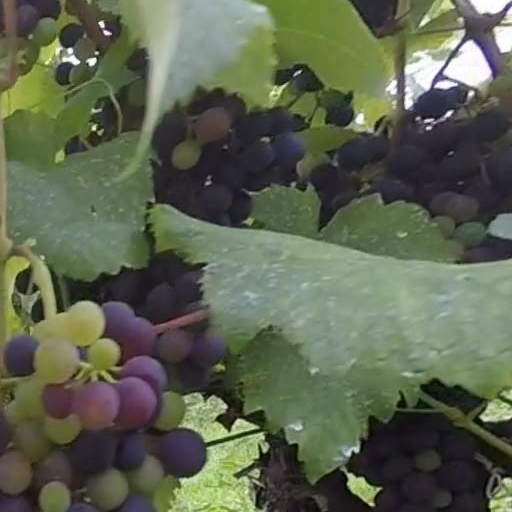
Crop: grape